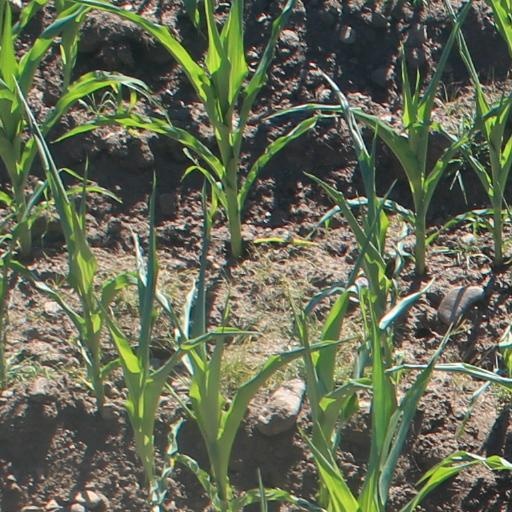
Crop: maize; corn